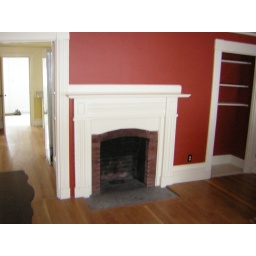
Fireplace in front room and kitchen in back ground with door into the backroom.